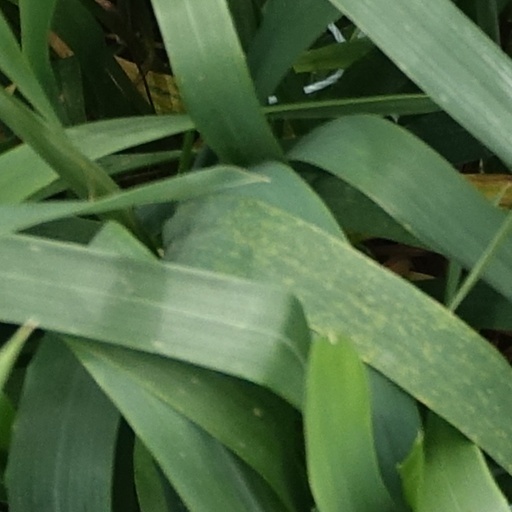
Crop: wheat